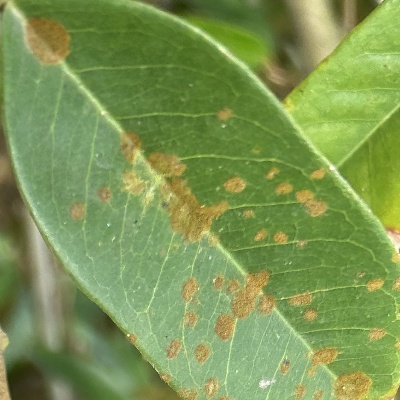
Label: Leaf_Algal